1980s in music

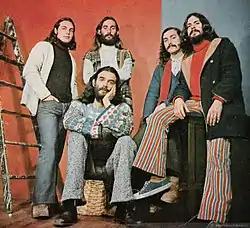
Los Jaivas

Some of the most successful post-punk bands at the beginning of the decade, such as Siouxsie and the Banshees and the Psychedelic Furs, also continued their success during the 1980s. Members of Bauhaus and Joy Division explored new stylistic territory as Love and Rockets and New Order respectively.